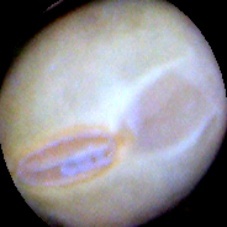
Label: Intact